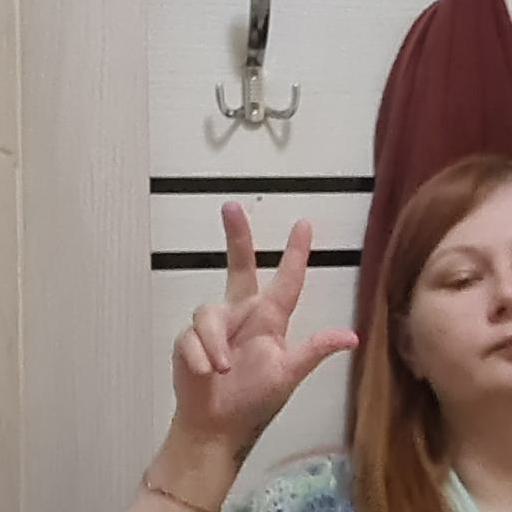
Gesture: three2